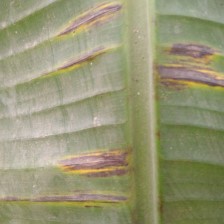
Label: sigatoka